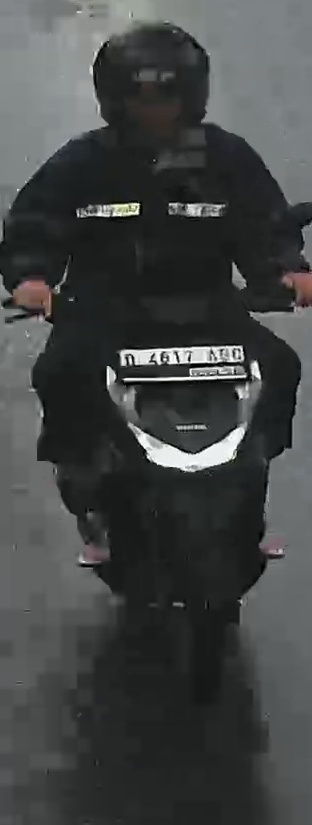
person-with-helmet: 1
person-without-helmet: 0